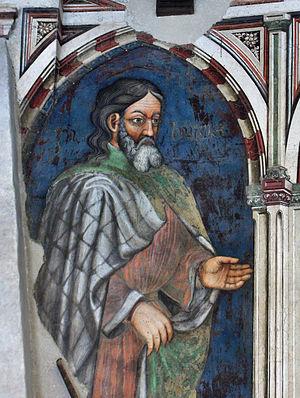
Gaius Fabricius Luscinus ou Lucinus est un homme politique de la République romaine, célèbre par sa pauvreté et son désintéressement. Il est, chez Plutarque et Juvénal, le type même de l’antique vertu romaine.